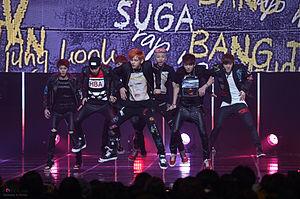
BTS aussi connu sous le nom de Bangtan Boys, est un boys band sud-coréen, originaire de Séoul. Il est formé en 2013 par Big Hit Entertainment et se compose de sept membres se prénommant Jin, Suga, J-Hope, RM, Jimin, V et Jungkook.
BTS aussi connu sous le nom de Bangtan Boys, est un boys band sud-coréen, originaire de Séoul. Il est formé en 2013 par Big Hit Entertainment et se compose de sept membres se prénommant Jin, Suga, J-Hope, RM, Jimin, V et Jungkook.